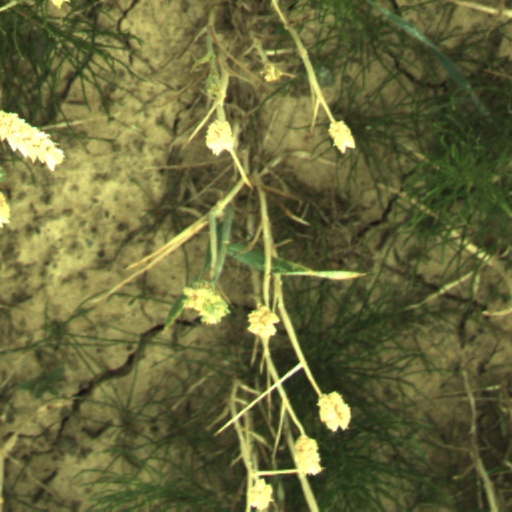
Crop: wheat